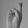
ASL letter: R